Padmanabhaswamy Temple

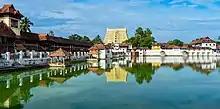
The temple and its tank

The Padmanabhaswamy Temple and its property were controlled by the Ettara Yogam (King and Council of Eight) with the assistance of Ettuveetil Pillamar ("Lords of the Eight Houses"). The Ettara Yogam consists of the Pushpanjali Swamiyar, the six member Thiruvananthapurathu Sabha, the Sabhanjithan (Secretary) and the Arachan (Maharaja of Travancore). The Thiruvananthapurathu Sabha was primarily responsible for the administration of the Temple. Koopakkara Potti, Vanchiyoor Athiyara Potti, Kollur Athiyara Potti, Muttavila Potti, Karuva Potti and Neythasseri Potti are the members of the Sabha. The Pushpanjali Swamiyar presides over the meetings of the Sabha. Sreekaryathu Potti is the Sabhanjithan of the Sabha. Any decision taken by the Sabha can be implemented only if the Maharaja of Travancore approves of it. It is believed that eight members of Ettara Yogam (seven Potties and the Maharaja of Travancore) received their rights from Parashurama Himself.